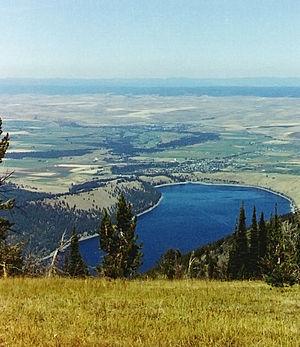
La Wallowa est un cours d'eau de 89 kilomètres de long de l'État de l'Oregon, aux États-Unis. Il se jette dans la Grande Ronde, un affluent de la Snake et est donc un sous-affluent du fleuve Columbia.